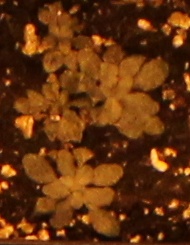
Label: Horseweed